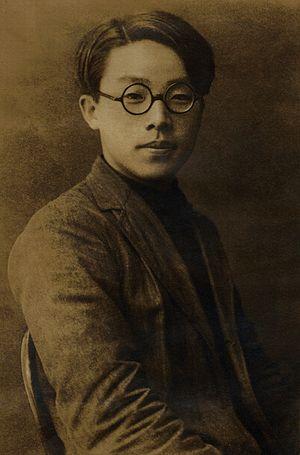
Yu Chi-hwan est un poète sud-coréen. Son surnom est "Cheong-ma".